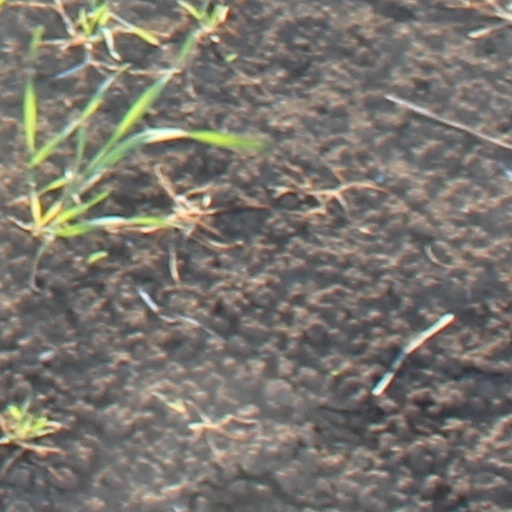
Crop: wheat